John H. Druffel

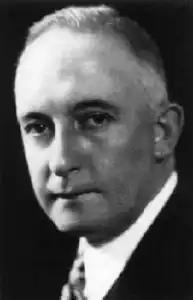

John H. Druffel (February 6, 1886 – May 16, 1967) was a United States district judge of the United States District Court for the Southern District of Ohio.